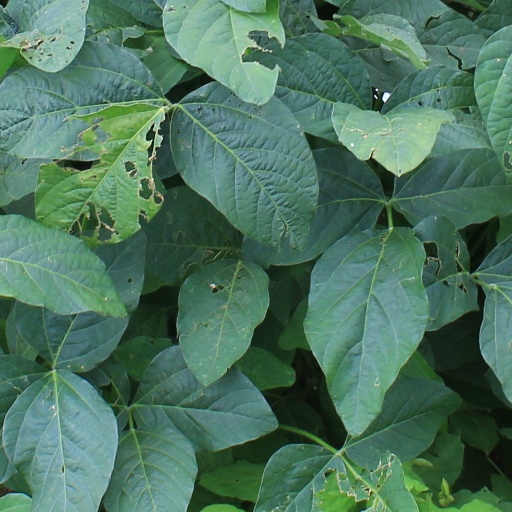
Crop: soybean